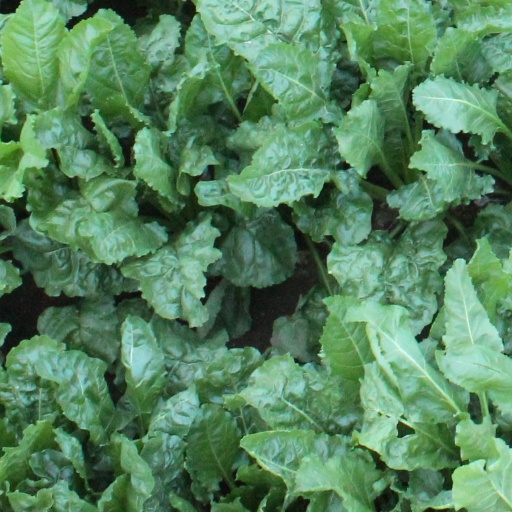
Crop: sugar beet